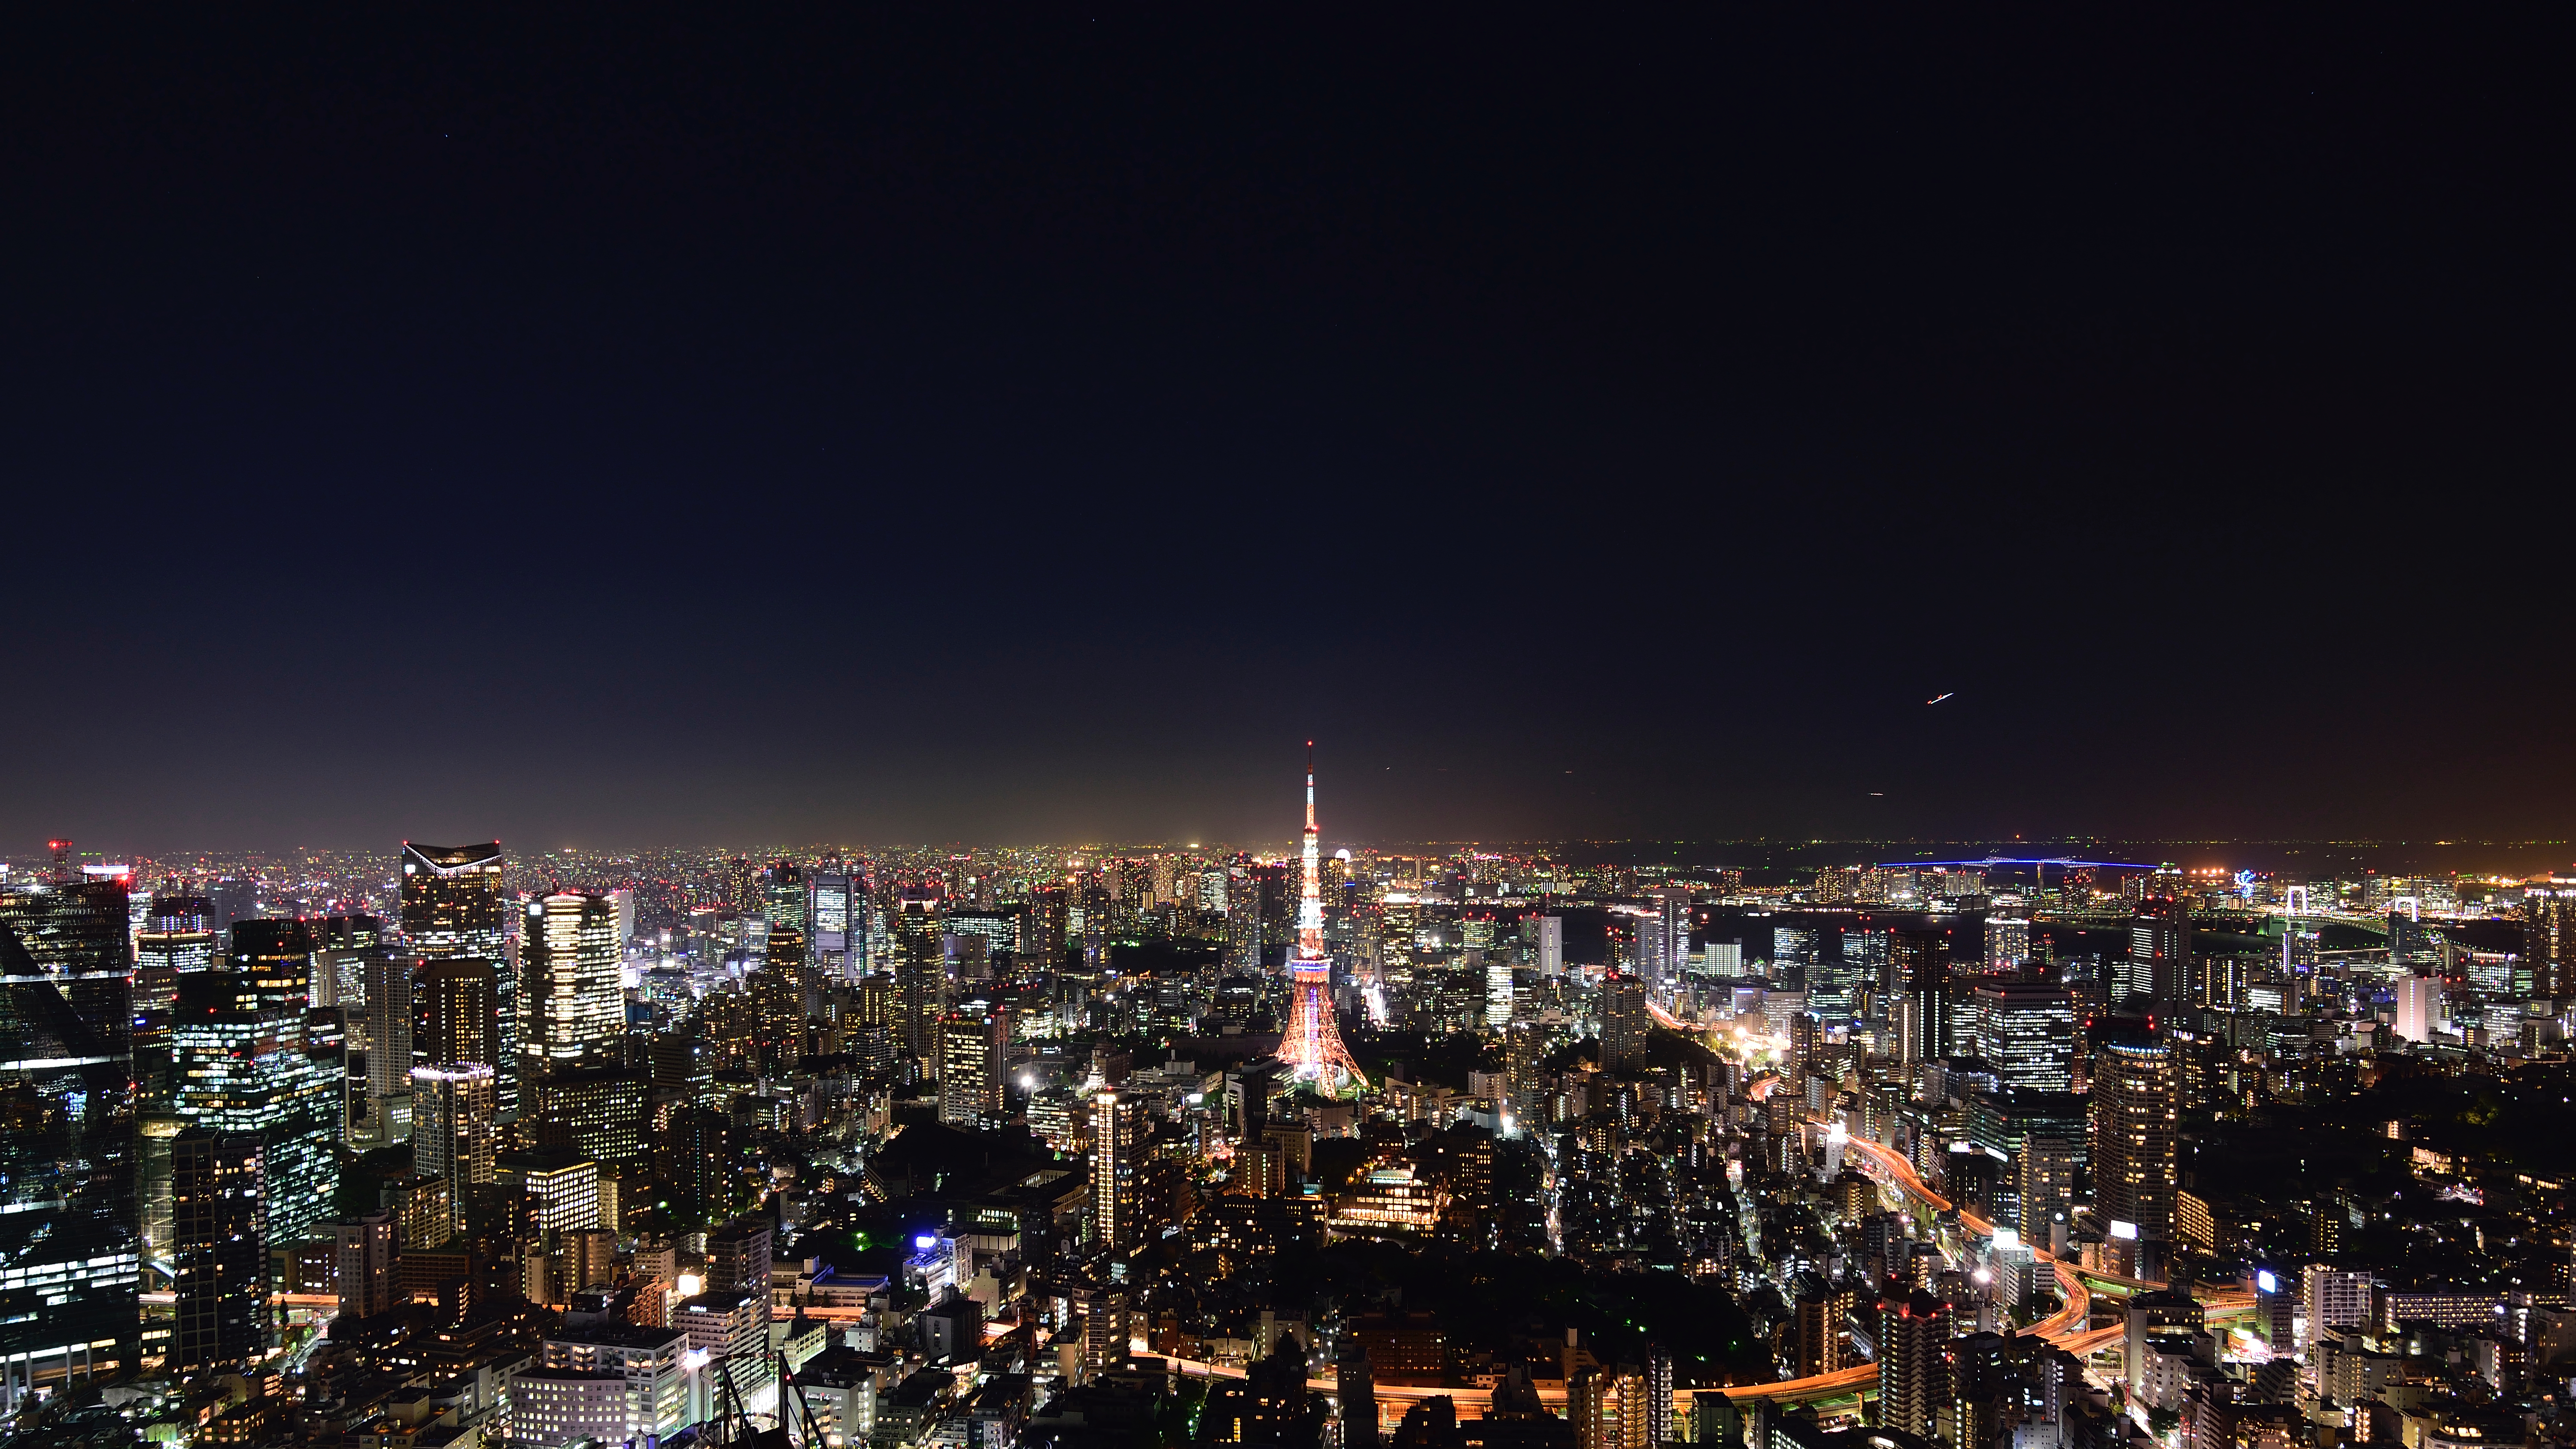
horizon, architecture, skyline, night, view, city, skyscraper, cityscape, downtown, dusk, evening, metropolis, aerial photography, urban area, human settlement, atmosphere of earth, metropolitan area